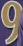
Number: 9